Astore District

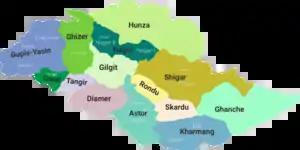
district map of Gilgit−Baltistan

Astore was conquered by Ali Sher Khan Anchan, (ruled 1595–1633), the Maqpon ruler of Skardu. He gave it to Shah Sultan, his grandson. Shah Sultan became progenitor of the line of Astore rulers, who maintained their internal independence until 1842, when it annexed by Sikh Empire.